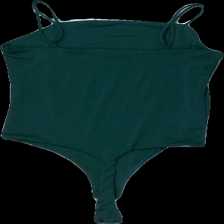
View: back
Type: Top
Category: Ladies
Brand: Bikbok
Colors: Green
Material: 100% polyester
Cut: None
Size: S
Season: All
Damage: lösa trådar
Damage location: bottom center
Price range: <50
Recommended usage: Reuse
Description: body top